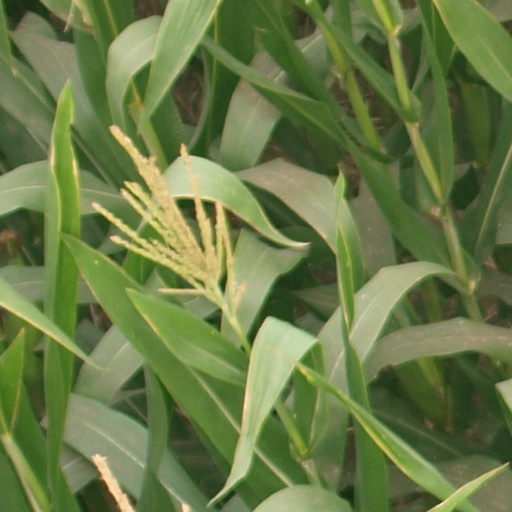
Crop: maize; corn